Gangs of London (video game)

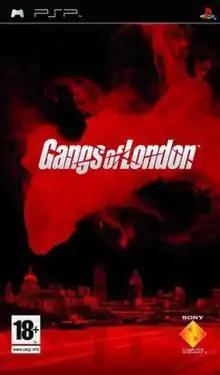
European cover art

Gangs of London is a 2006 action-adventure video game developed by London Studio and published by Sony Computer Entertainment for the PlayStation Portable. It is the third installment in the "Getaway" series, following "The Getaway" (2002) and "" (2004). The player has the choice to play as one of five different gangs within London, with different ethnicities and outfits.